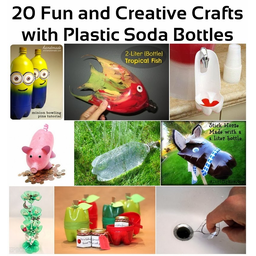
Label: plastic